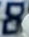
Number: 8